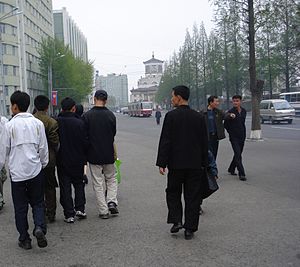
Nordkorea / Demografi
Unge nordkoreanere i Pyongyang.
Nordkorea, officielt Den Demokratiske Folkerepublik Korea, er et land i Østasien, i den nordlige del af den koreanske halvø. Pyongyang er både landets hovedstad samt den største by med en befolkning på godt 2,5 millioner. Mod nord og nordvest er landet omgivet af Kina og af Rusland langs Amnok og Tumen-floden. Landet grænser mod syd op til Sydkorea, med den stærkt befæstede demilitariserede zone, der adskiller de to lande. Landets indbyggertal er på 25 millioner.